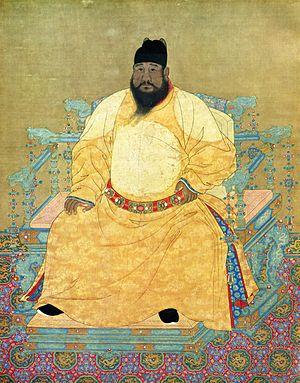
La dynastie Ming est fondée par l'empereur Hongwu en 1368. Elle règne sur la Chine jusqu'en 1644 et le suicide de l'empereur Chongzhen. La dynastie Qing, d'origine mandchoue, lui succède. Des empereurs régnant au nom des Ming se maintiennent dans le sud du pays jusqu'en 1662.
La dynastie Ming est une lignée d'empereurs qui a régné sur la Chine de 1368 à 1644. La dynastie Ming fut la dernière dynastie chinoise dominée par les Han. Elle parvint au pouvoir après l'effondrement de la dynastie Yuan dominée par les Mongols, et dura jusqu'à la prise de sa capitale Pékin en 1644 lors de la rébellion menée par Li Zicheng, qui fut rapidement supplanté par la dynastie Qing mandchoue. Des régimes loyaux au trône Ming existèrent jusqu'en 1662, année de leur soumission définitive aux Qing.
Ming Xuanzong est empereur de Chine du 7 juin 1425 à sa mort. En Chine, on le désigne depuis sa mort par son nom de règne, Xuande.